Autocar U8144T 5- to 6-ton 4×4 truck

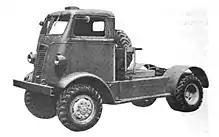
Autocar 4044-T/4144-T 2½-ton tractor truck (1940/1941)

The first in the range was the 2.5-ton model U2044 truck, with a Hercules JXD engine with an output of 84HP—but once equipped with Autocar's own , 100HP, six-cylinder gasoline engine, the trucks evolved into the U4000 range. Autocar built 233 models U2044 and U4044 trucks, and 548 model U4044-T tractors in 1940–1941; and 138 model U4144 trucks and 274 model U4144-T tractors in 1941. The model U2044, U4044 and U4144 trucks were all built by Autocar as cab and chassis, with third-party bodies, as -ton, L-1, 660 gallons, Oil Servicing tankers – 371 units in all. A further 822 units were built as towing tractors – 548 models U4044-T and 274 models U4144-T. All U2044 and U4044/U4144 models (1,193 units) were mechanically largely similar and grouped together as the SNL G-626.